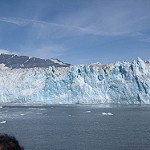
Scene: Outdoor